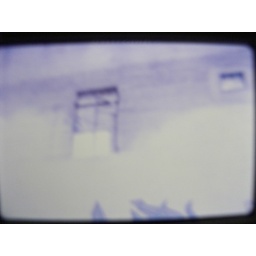
window in a wall